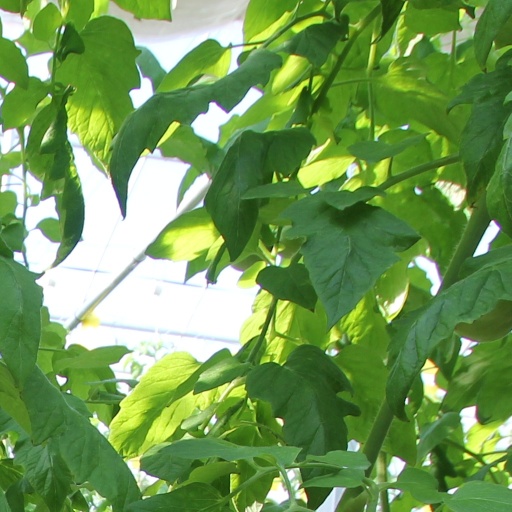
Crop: tomato